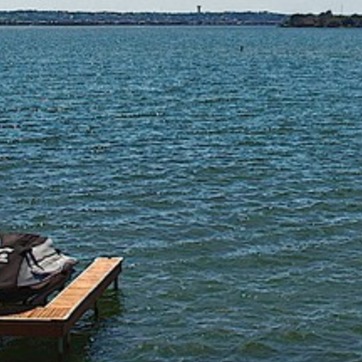
Material: water